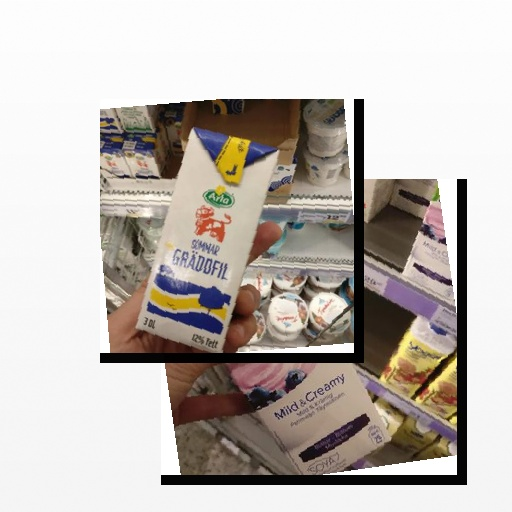
Food items: sour_cream, soyghurt